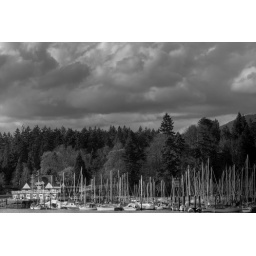
black and white and cloudy all over